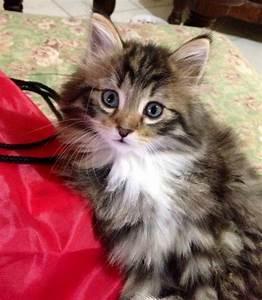
cat